Kato Asites

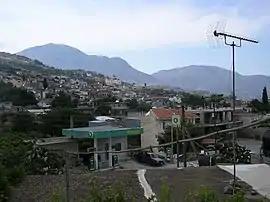

Kato Asites is a medium-sized village in the heart of the Heraklion regional unit, Crete. It is part of the Gorgolainis municipal unit. It has a population of around 1,100 inhabitants. It is situated 24 km southwest of Heraklion City. The village enjoys very hot and dry summers, with mild rainy winters and occasionally snow.